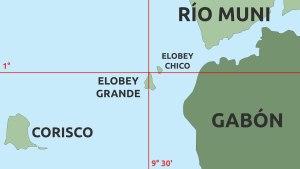
Elobey Grande est une petite île de Guinée équatoriale, située entre l'embouchure du fleuve Muni et l'île de Corisco. D'une superficie de 227 hectares et inhabitée, elle est administrée par la municipalité de Corisco. L'île culmine à 80 mètres.
Elobey Chico est une petite île de Guinée équatoriale, située au nord-est de l'île d'Elobey Grande, dans l'estuaire du fleuve Muni. D'une superficie de 19 hectares et inhabitée, elle est administrée par la municipalité de Corisco.